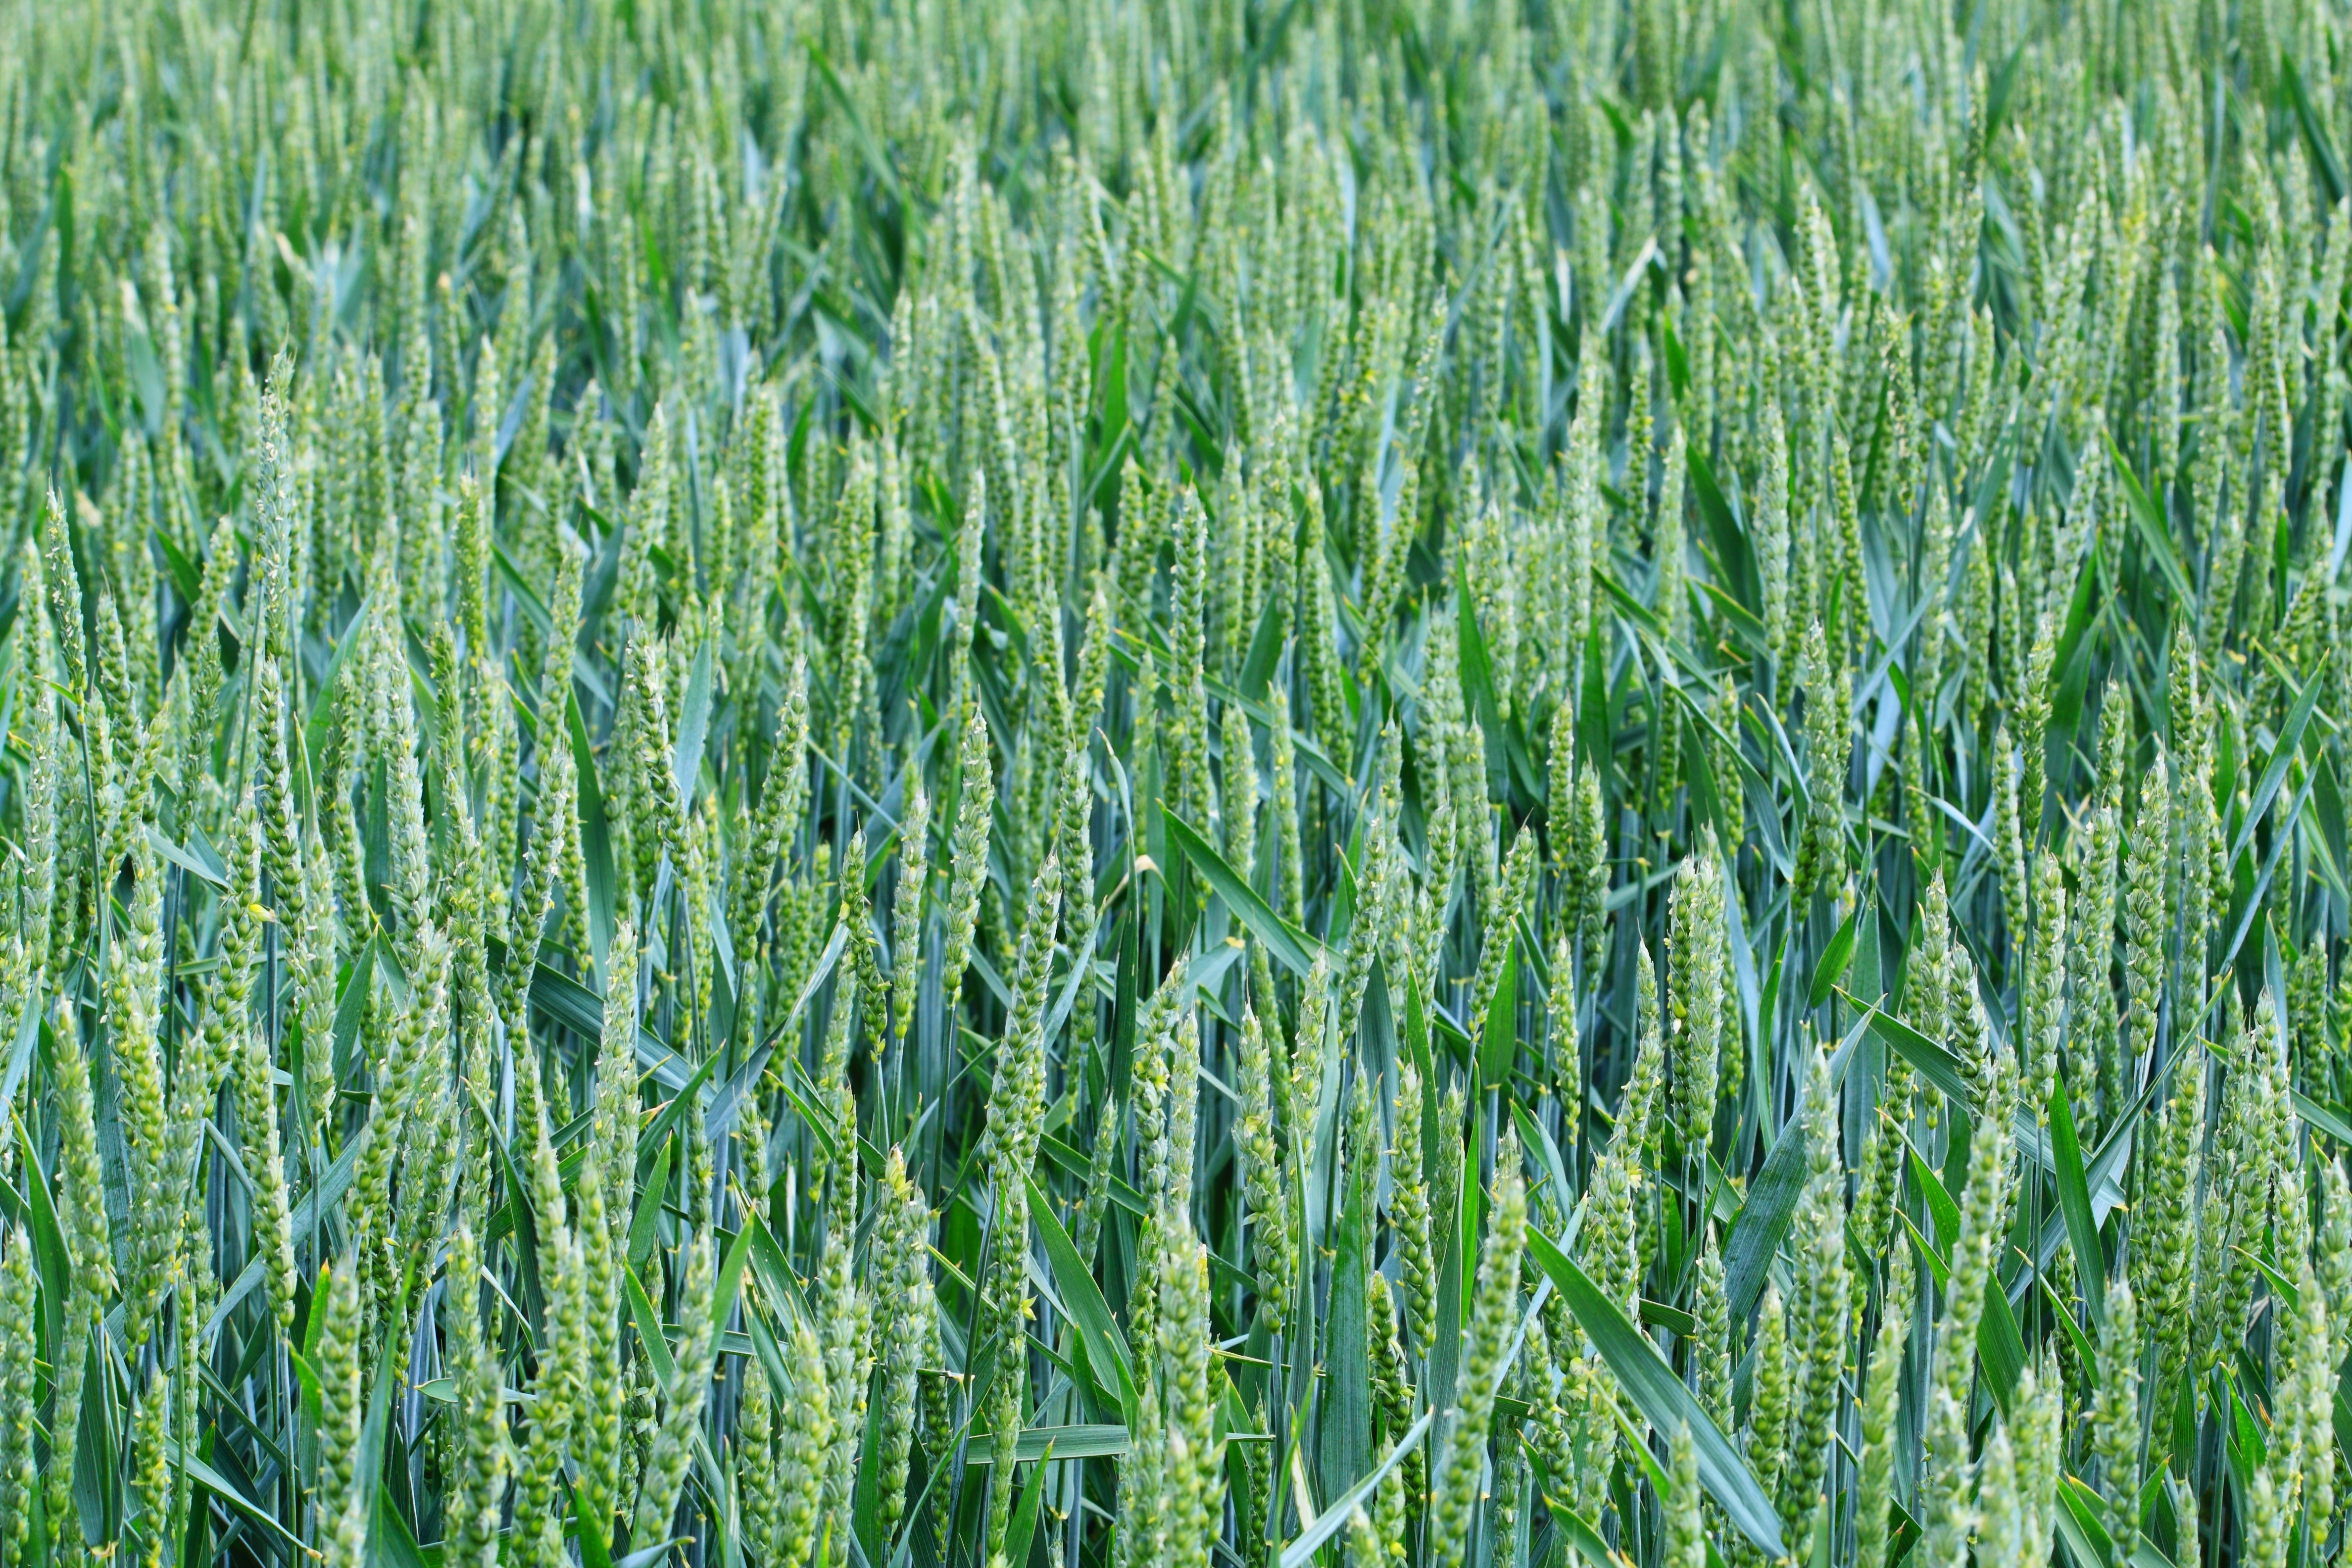
nature, grass, plant, field, farm, lawn, meadow, barley, wheat, grain, prairie, countryside, seed, food, green, crop, corn, agriculture, cereal, background, grassland, rye, ecosystem, flowering plant, commodity, triticale, hordeum, grass family, plant stem, land plant, phragmites, food grain, einkorn wheat